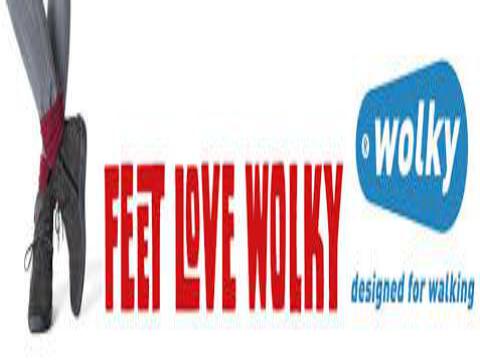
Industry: Clothes